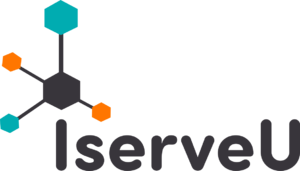
IserveU est une organisation de démocratie directe à but non lucratif fondé à Yellowknife, Territoires du nord-ouest, Canada. L’organisation comporte une plateforme de vote en ligne accessible sur le web. Le but de l’organisme est d’encourager l’engagement citoyen, la transparence politique ainsi que la responsabilité gouvernemental à travers une plateforme de vote en ligne permettant aux citoyens de Yellowknife de prendre part au processus décisionnel.